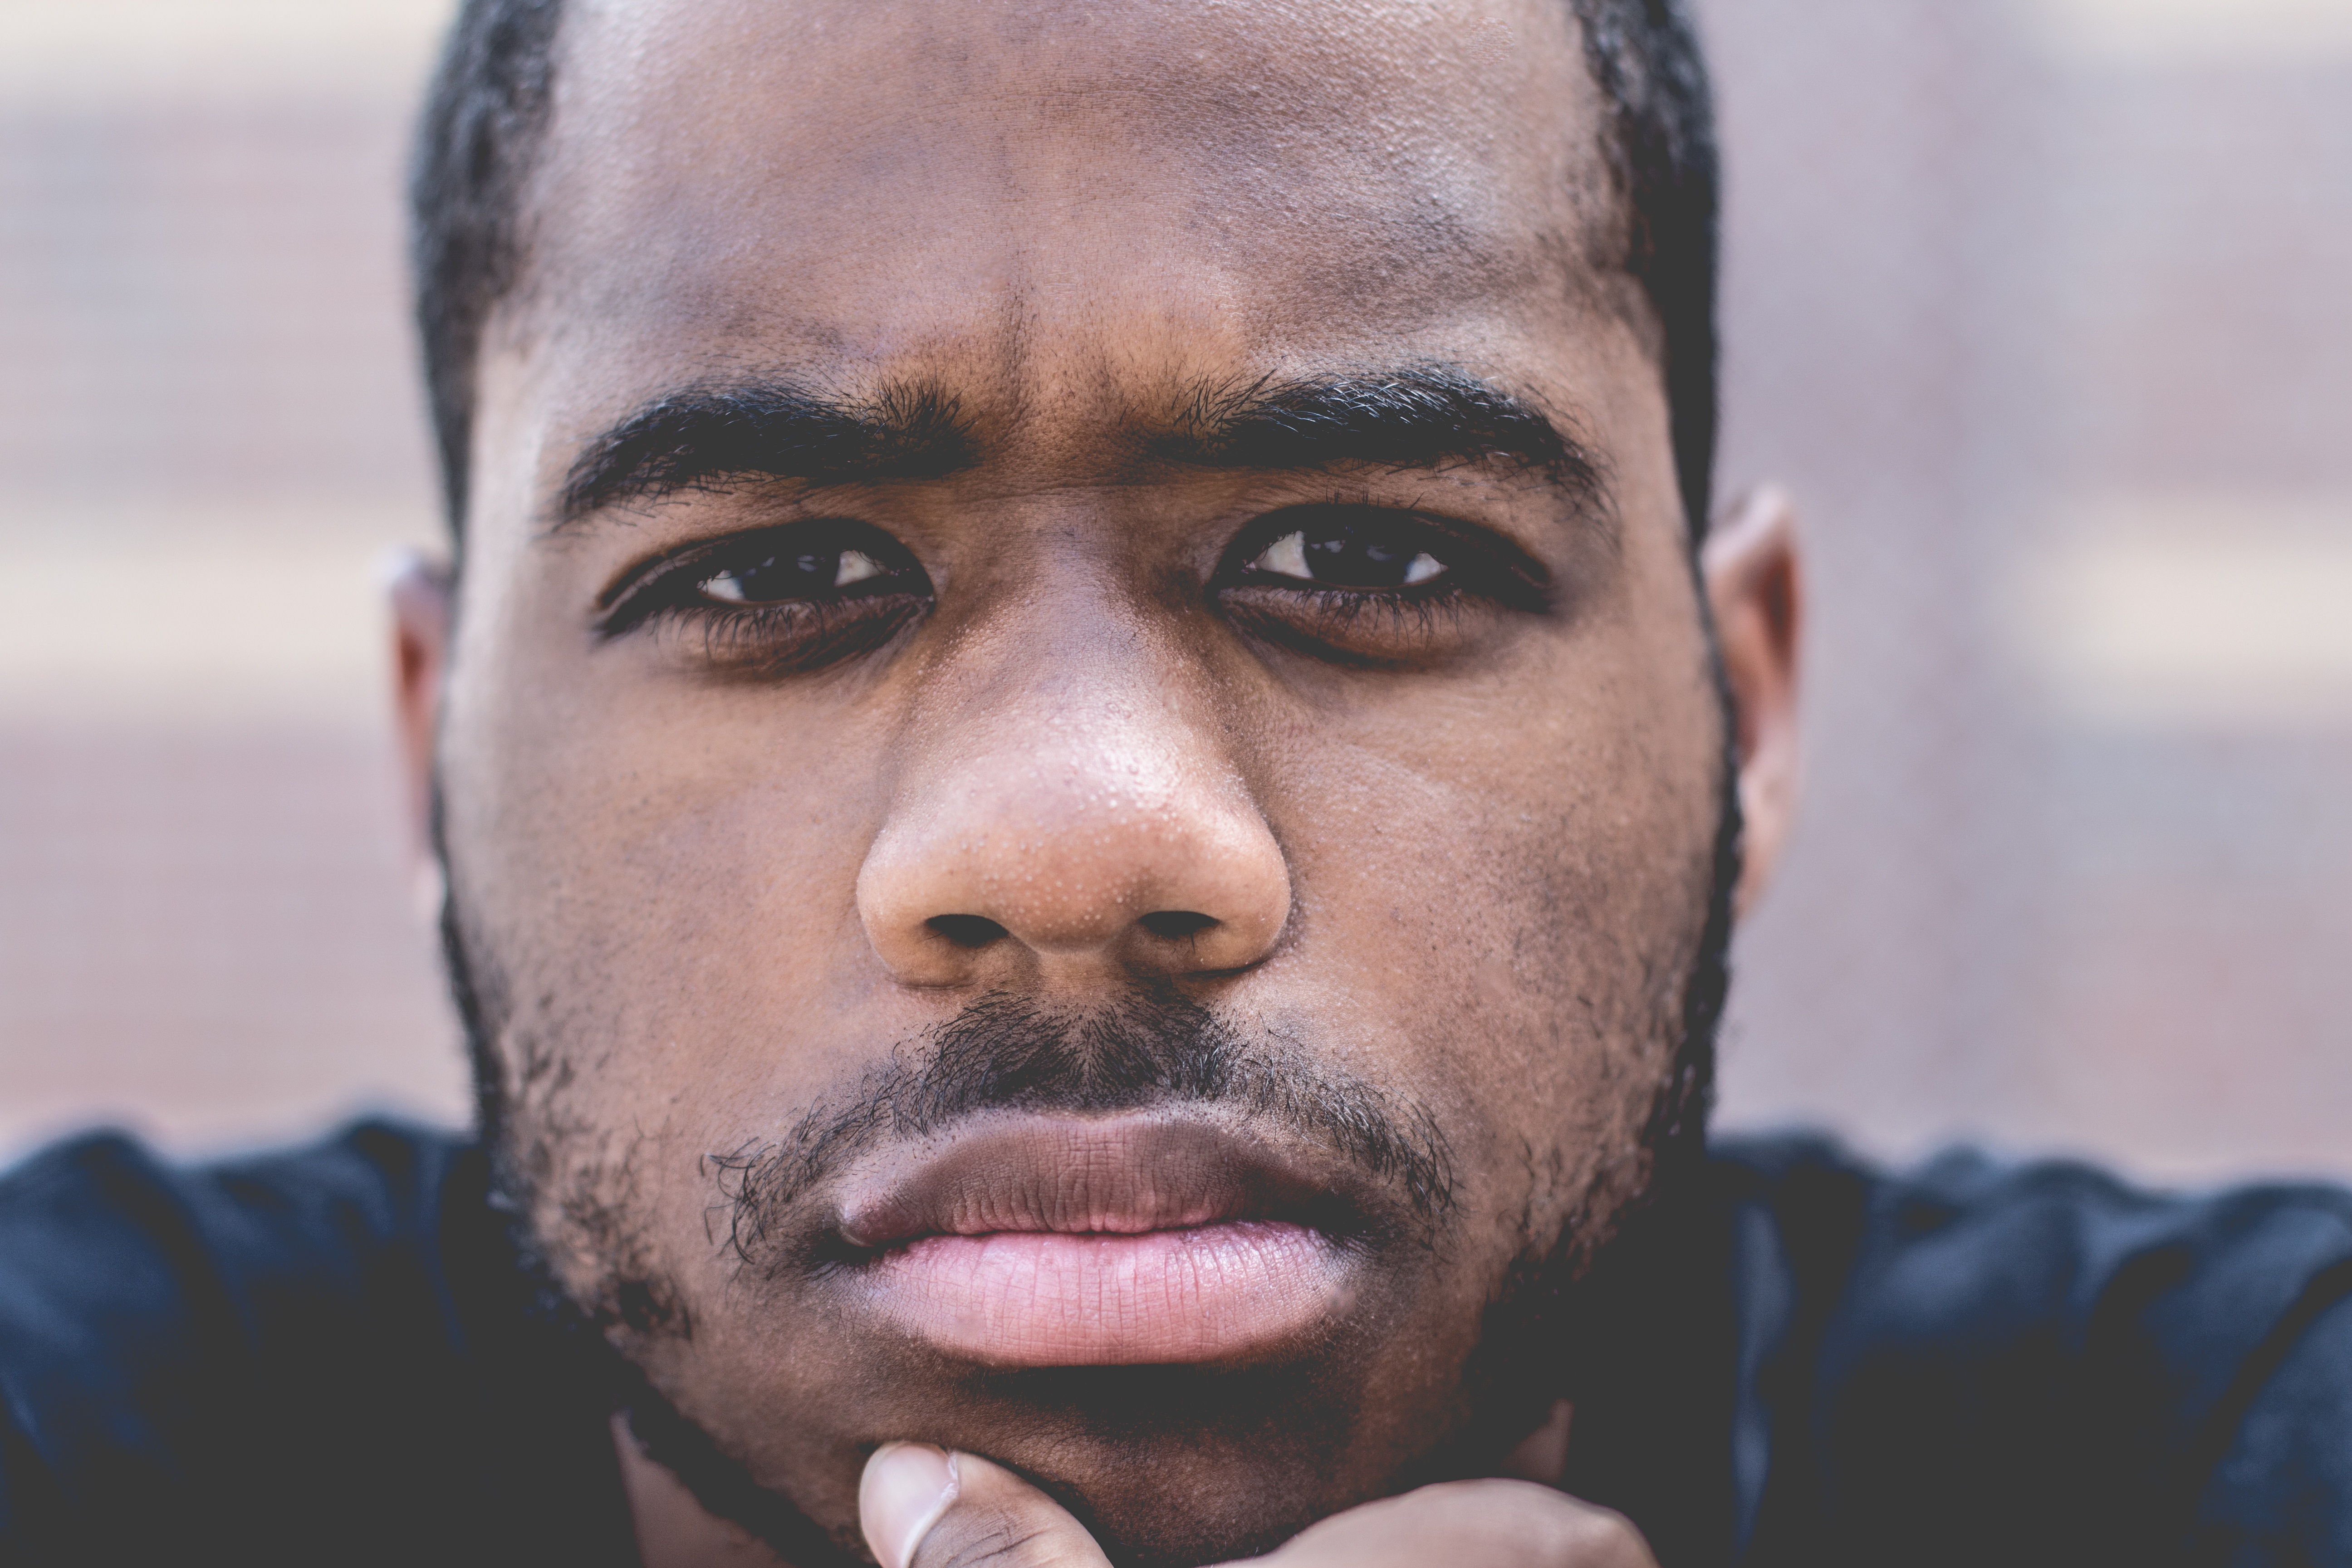
man, person, hair, male, portrait, model, hairstyle, beard, close up, face, nose, eye, head, facial hair